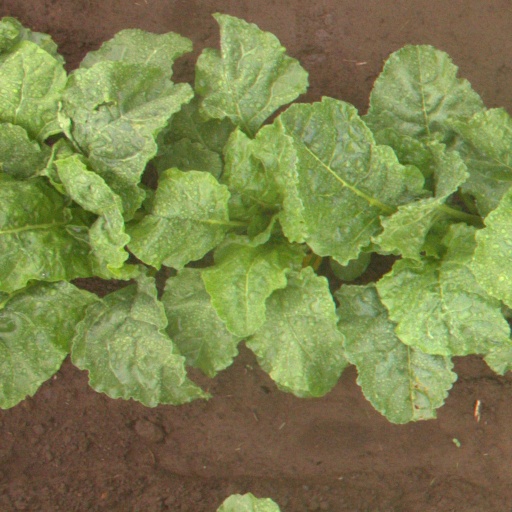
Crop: sugar beet